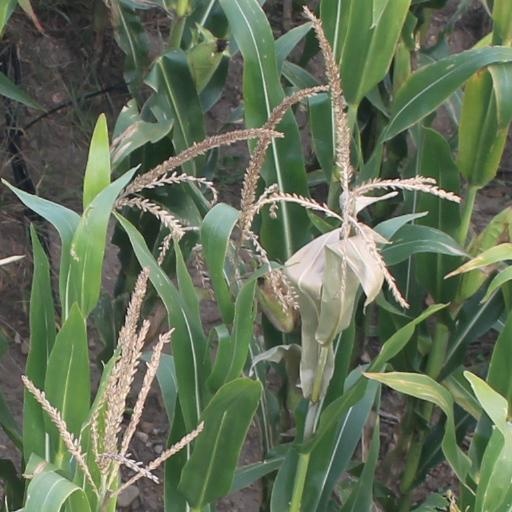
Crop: maize; corn